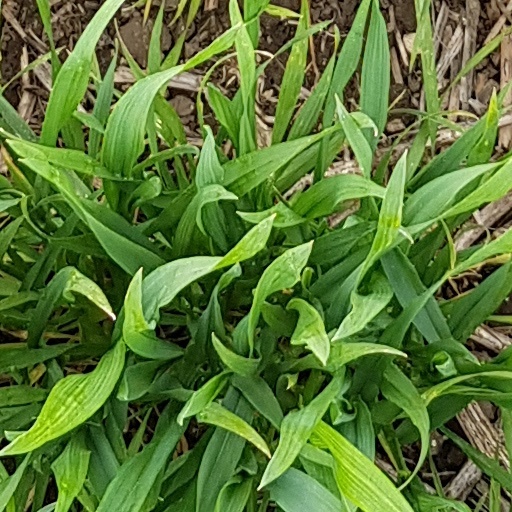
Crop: wheat